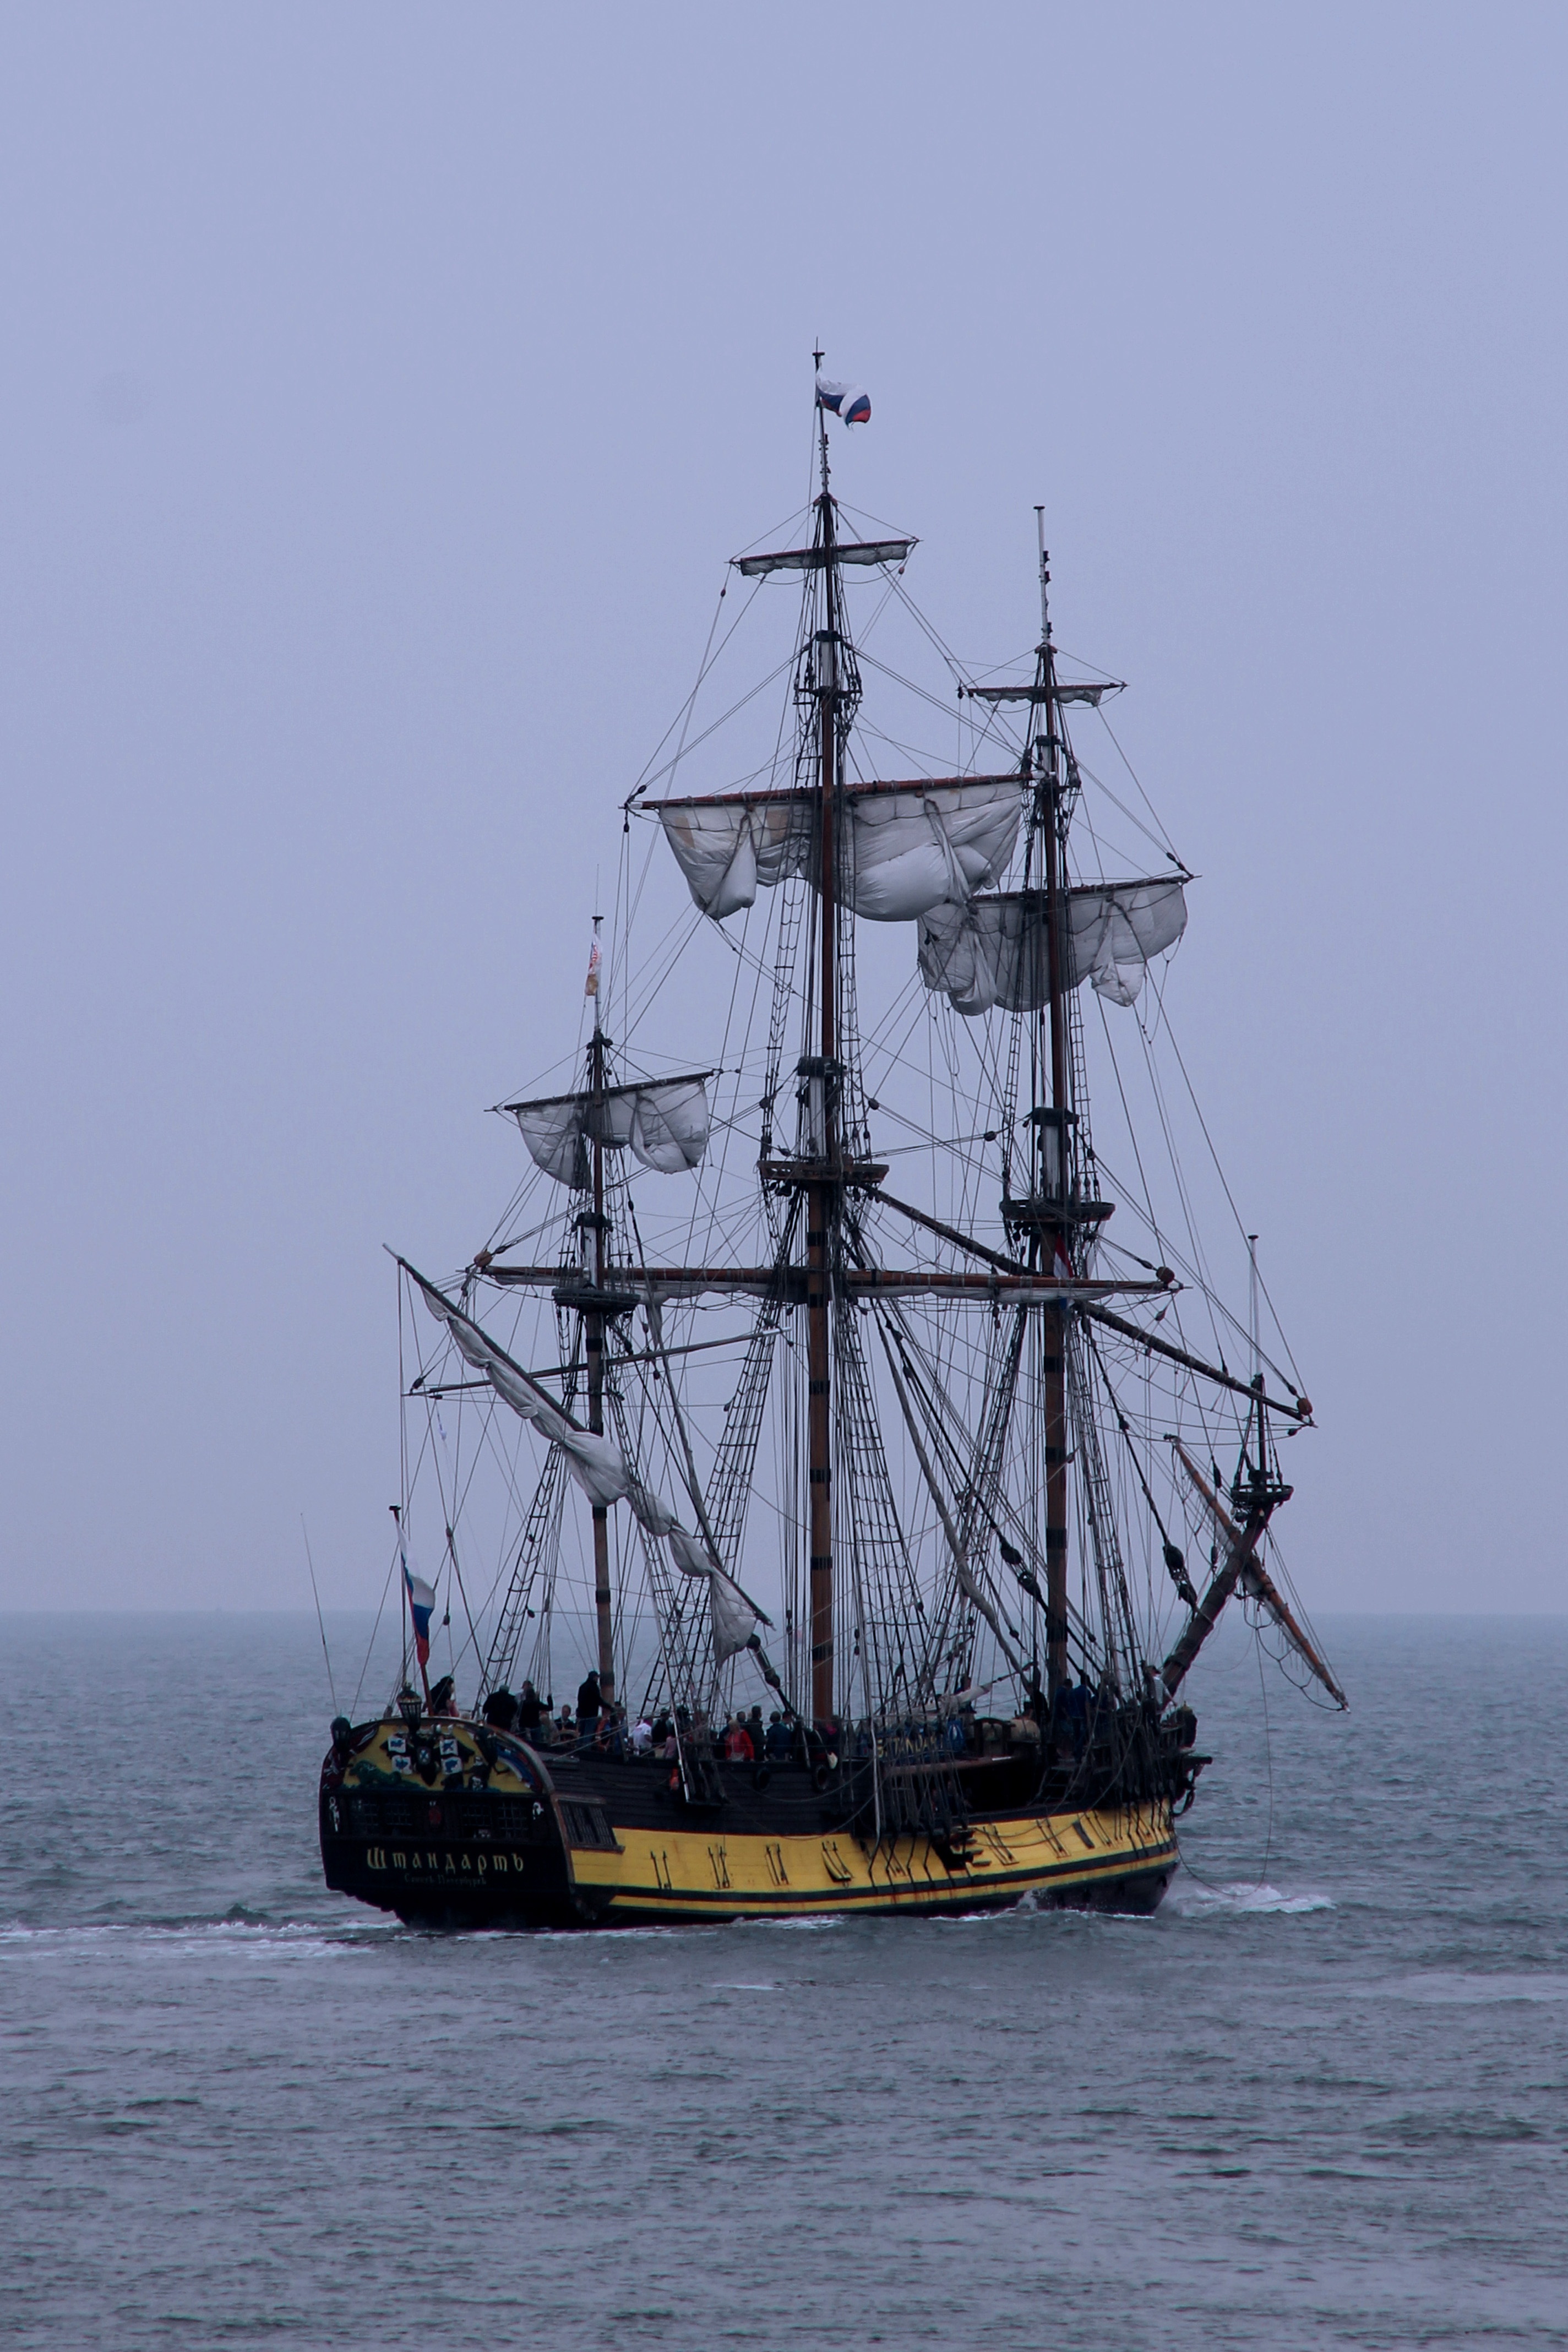
sea, water, ocean, sky, boat, ship, vehicle, mast, clouds, sail, sailing vessel, masts, watercraft, historically, windjammer, barque, frigate, brig, sailing ship, flagship, training ship, tall ship, galleon, full rigged ship, ship of the line, caravel, brigantine, barquentine, carrack, manila galleon, east indiaman